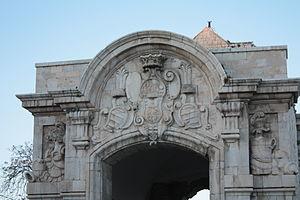
Barletta [bar’letta] est une ville italienne d'environ 94.340 habitants, un des trois chefs-lieux de la province de Barletta-Andria-Trani, dans la région des Pouilles.